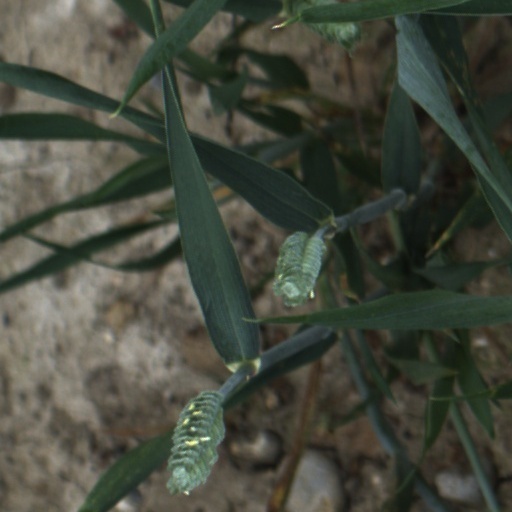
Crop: wheat